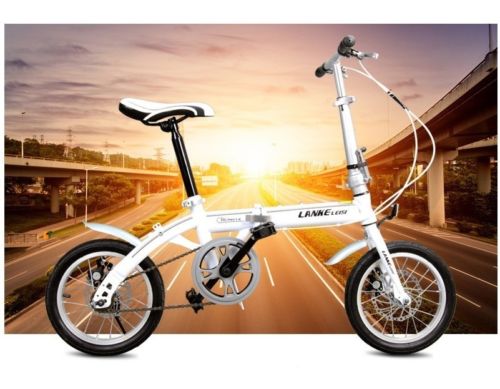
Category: bicycle